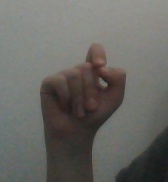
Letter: fa